Joseph Gelders

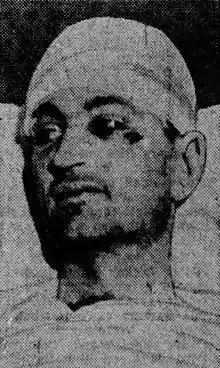
Gelders recovering in a Clayton, Alabama, hospital

At 11:30 pm on September 23, 1936, Gelders was on his way home from an International Labor Defense (ILD) meeting when he was kidnapped on a Birmingham street and flogged with a leather strap. The abductors read and mocked Gelders's Scottsboro Boys–related documents, calling him a "dammed red" and "nigger lover." After a national outcry, Alabama Governor Bibb Graves, who had connections with the Ku Klux Klan, ordered a state police investigation and authorized a $200 reward. Police found four suspects, three of whom Gelders positively identified. One was an employee of the Tennessee Coal, Iron and Railroad Company. Some accounts state that they were members of the Ku Klux Klan. Despite an additional investigation by the La Follette Committee, no indictments were filed. In a private letter to the governor, the chief detective, G. C. Giles, remarked that the economic considerations would prevent convictions.